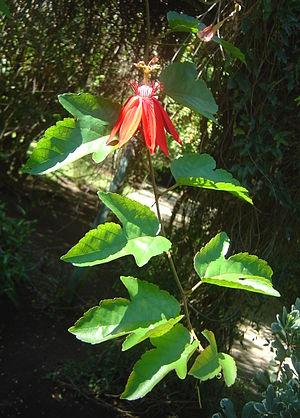
Photographie prise au Jardin d'Éden, parc botanique, Saint-Gilles les Bains (commune de Saint-Paul), Île de la Réunion (Océan Indien, République Française).
La passiflore à feuilles de vigne est un arbuste grimpant semi-ligneux originaire d'Amérique centrale et d'Amérique du Sud.